Michael Somare

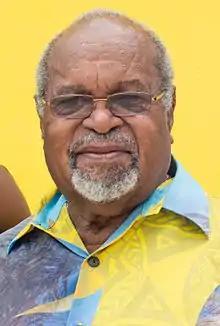
Somare in 2014

Sir Michael Thomas Somare (9 April 1936 – 25 February 2021) was a Papua New Guinean politician. Widely called the "father of the nation", he was the first Prime Minister after independence. At the time of his death, Somare was also the longest-serving prime minister, having been in office for 17 years over three separate terms: from 1975 to 1980; from 1982 to 1985; and from 2002 to 2011. His political career spanned from 1968 until his retirement in 2017. Besides serving as PM, he was minister of foreign affairs, leader of the opposition and governor of East Sepik Province.